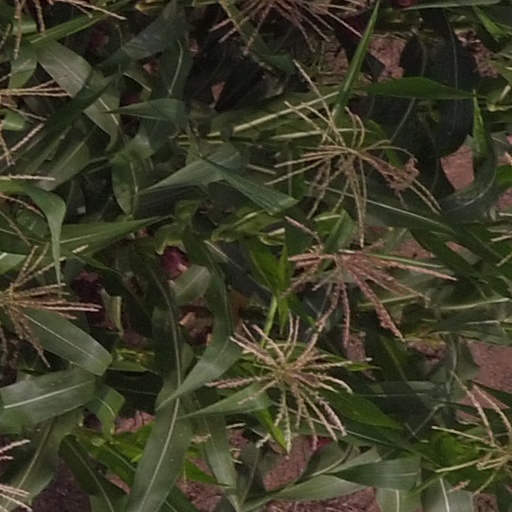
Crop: maize; corn